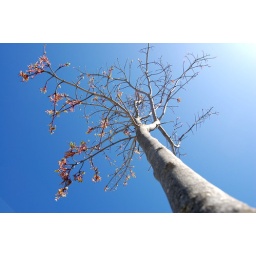
go ahead and understand me underneath a killer blue sky